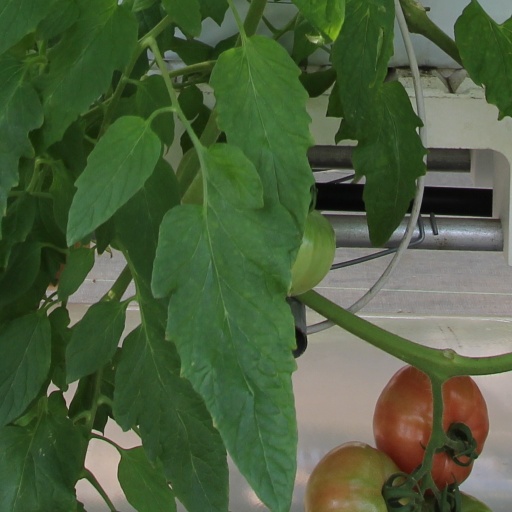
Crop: tomato